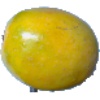
Label: maracuja